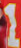
Number: 1